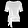
Label: Shirt